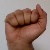
The image shows a hand gesture representing the letter 'A' in Indian Sign Language.